Mateo Kovačić

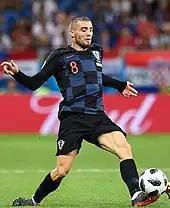
Kovačić playing for Croatia at the 2018 FIFA World Cup

In August 2012, Kovačić received his first competitive call-up for the Croatian senior team match against Switzerland, but did not play because of injury. Subsequently, he received a call up for 2014 FIFA World Cup qualification matches in March 2013. He made his senior debut in a qualification match against Serbia on 22 March, playing as a central midfielder alongside Luka Modrić, instead of a regular team starter, Ognjen Vukojević. Four days later, he played against Wales at the Liberty Stadium, coming on as a second-half substitute in a 1–2 win. His third match of the campaign came in June, when Croatia faced Scotland in Zagreb and suffered a frustrating defeat as they were unable to score despite a string of good chances. By the end of the qualifiers, Kovačić made two more competitive appearances for Croatia, as Croatia scraped into the FIFA World Cup play-offs having taken only one point from their last four qualifiers. Although he did not participate in the scoreless first leg of the play-off against Iceland in Reykjavík, Kovačić started the second leg between the two teams in Zagreb, making an assist for the team's second goal as they reached the 2014 FIFA World Cup with a 2–0 win on aggregate.